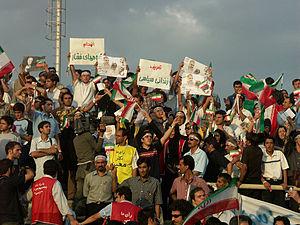
À partir du XIXᵉ siècle, la notion de droits de l'homme commence à pénétrer en Iran. Au cours du XXᵉ siècle, les droits de l'homme font l'objet de luttes pour leur application et de restrictions diverses, qui durent encore aujourd'hui. Pendant plusieurs siècles, la charia a réglé la vie juridique en Iran, jusqu'à la révolution constitutionnelle de 1906. Le système juridique traditionnel à partir de là est transformé en profondeur avec le règne de la dynastie Pahlavi qui se détache de la charia, celle-ci ayant montré ses limites et son incapacité à régir la vie juridique du pays. Mohammed Reza Shah Palavi introduit un droit moderne où les principes des droits de l'homme sont partiellement présents.
L’Iran, en forme longue la république islamique d'Iran, est un pays d'Asie de l'Ouest, historiquement appelé la Perse. Bordé au nord par la mer Caspienne, au sud-est par le golfe d'Oman et au sud par le golfe Persique, l'Iran partage des frontières avec le Turkménistan au nord-est, l'Afghanistan à l'est, le Pakistan au sud-est, l'Irak à l'ouest et la Turquie, l'Arménie et l'Azerbaïdjan au nord-ouest. Le pays couvre une superficie de 1 648 195 km².